Comminution

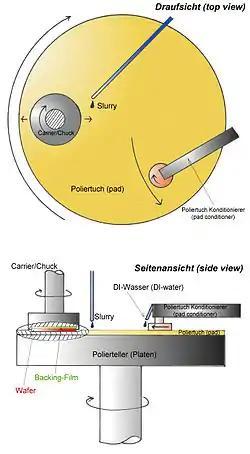
Idealized image of chemical mechanical polishing, a kind of grinding.

There are several methods of comminution. Comminution of solid materials requires various types of crushers and mills depending on the feed properties such as hardness at various size ranges and application requirements such as throughput and maintenance. The most common machines for the comminution of coarse feed material (primary crushers) are the jaw crusher (1m > P > 100 mm), cone crusher (P > 20 mm) and hammer crusher. Primary crusher products in intermediate feed particle size ranges (100mm > P80 > 20mm) can be ground in autogenous (AG) or semi-autogenous (SAG) mills depending on feed properties and application requirements. For comminution of finer particle size ranges (20mm > P > 30 μm) machines like the ball mill, vertical roller mill, hammer mill, roller press or high compression roller mill, vibration mill, jet mill and others are used. For yet finer grind sizes (sometimes referred to as "ultrafine grinding"), specialist mills such as the IsaMill are used.